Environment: real
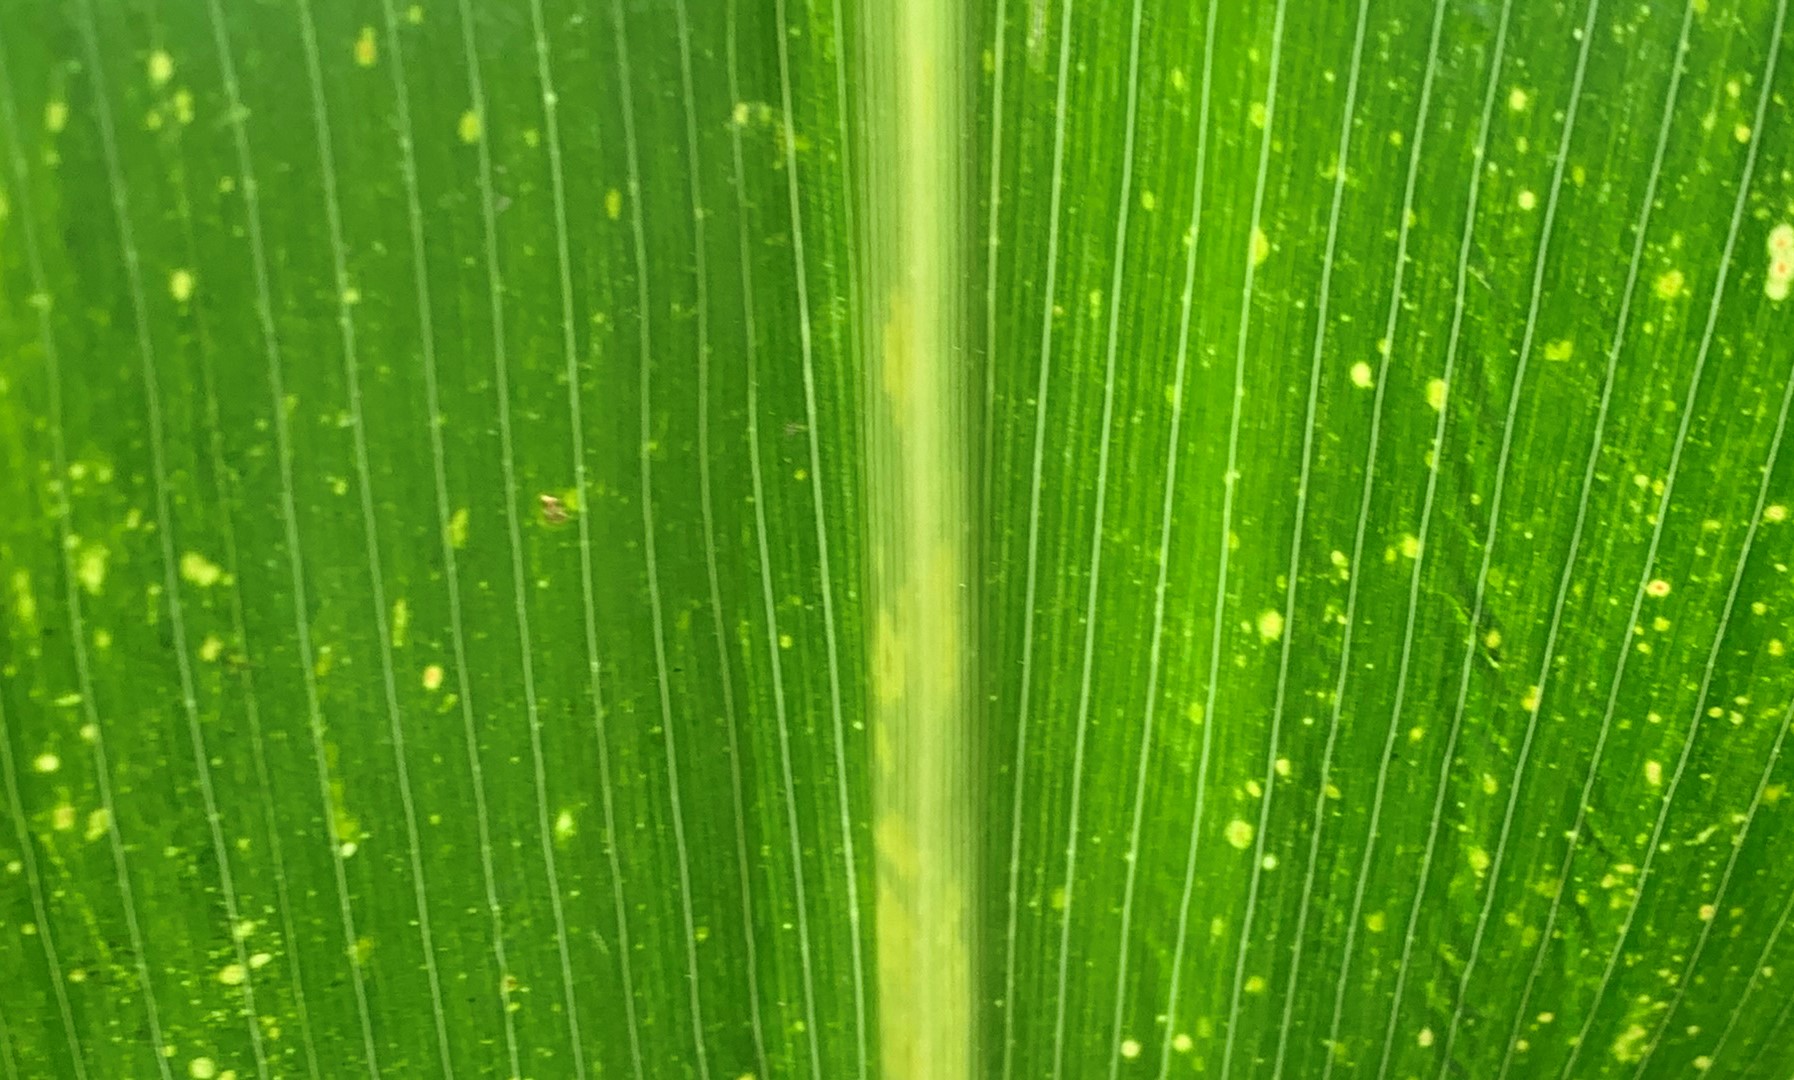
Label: lethal_necrosis